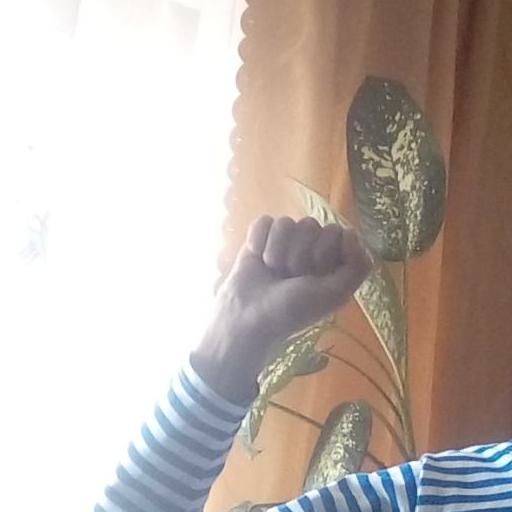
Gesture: fist